Wegener (Martian crater)

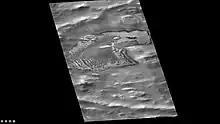
Wegener Crater, as seen by CTX camera (on Mars Reconnaissance Orbiter)

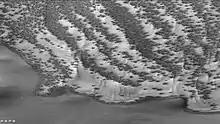
Wegener Crater showing dunes defrosting, as seen by CTX camera (on Mars Reconnaissance Orbiter). Dark spots are places where frost has disappeared from the dark dunes. Note: this is an enlargement of the previous image of Wegener Crater.

Dark spots appear on dunes in the higher latitudes of Mars. In these spots mineral grains may be covered with a thin film of water that may affect chemical weathering of minerals and may help possible Martian organisms to survive. Studies have shown that thin films of water could exist at times on the Martian surface at certain times and in certain locations. In places, thin layers of liquid water could be present for 38 sols (Martian days) in the warmer periods of the day.